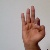
The image shows a hand gesture representing the letter 'F' in Indian Sign Language.